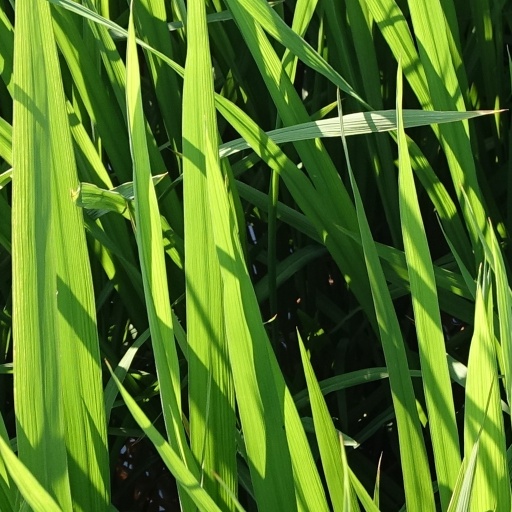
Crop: rice